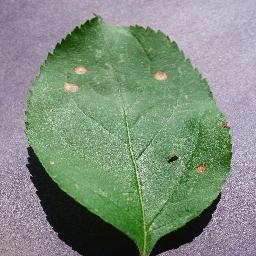
Label: Apple___Black_rot